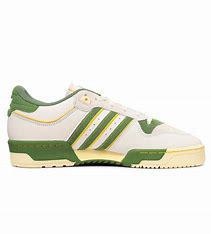
Brand: adidas
Model: Rivalry Skate